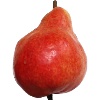
Label: red_pear